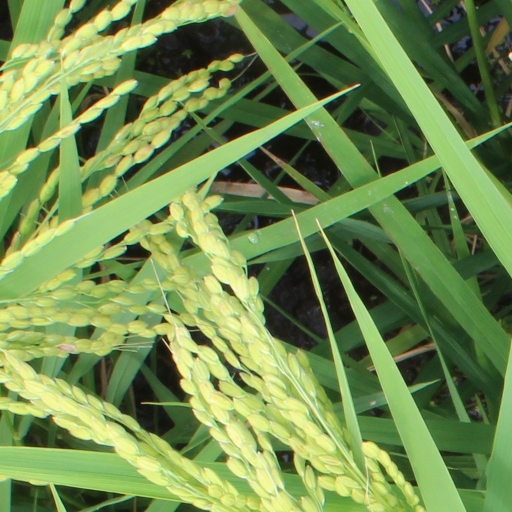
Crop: rice